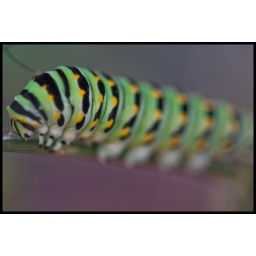
Found a ton of these in the butterfly house at the norfolk bot. garden.